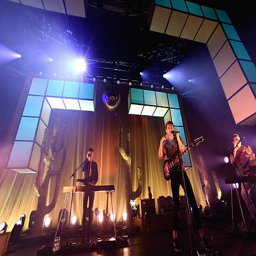
person of indie rock artist performs on stage .